Places of worship in Malvern, Worcestershire

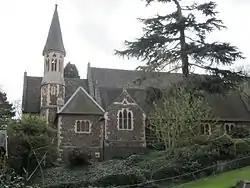
Holy Trinity Church

Built: 1850-51 as a Chapel of Ease to Malvern Priory, It became its own parish in 1869. Expanded 1872, 1896-7, 1908-9 (Grade II Listed)